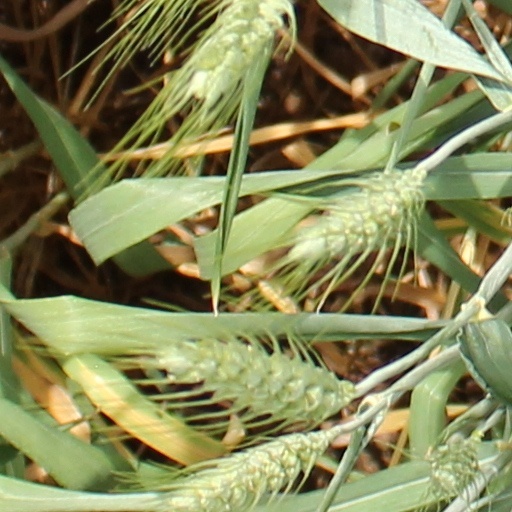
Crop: wheat